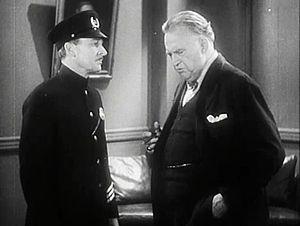
James A. Marcus est un acteur américain, né à New York le 21 janvier 1867, mort à Hollywood, Californie, le 15 octobre 1937.